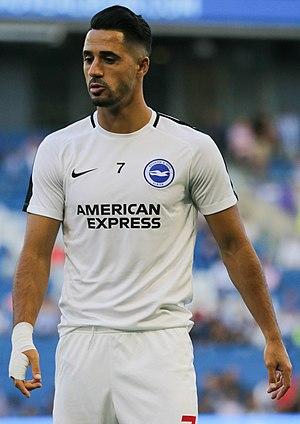
Biram Kayal ou Biram Kiyal, né le 2 mai 1988 à Jadeidi-Makr, est un footballeur israélien. Il joue au poste de milieu défensif avec l'équipe anglaise du Charlton Athletic en prêt de Brighton & Hove Albion.